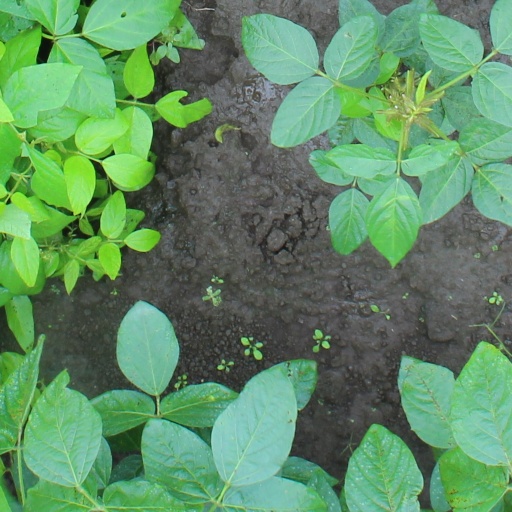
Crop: soybean